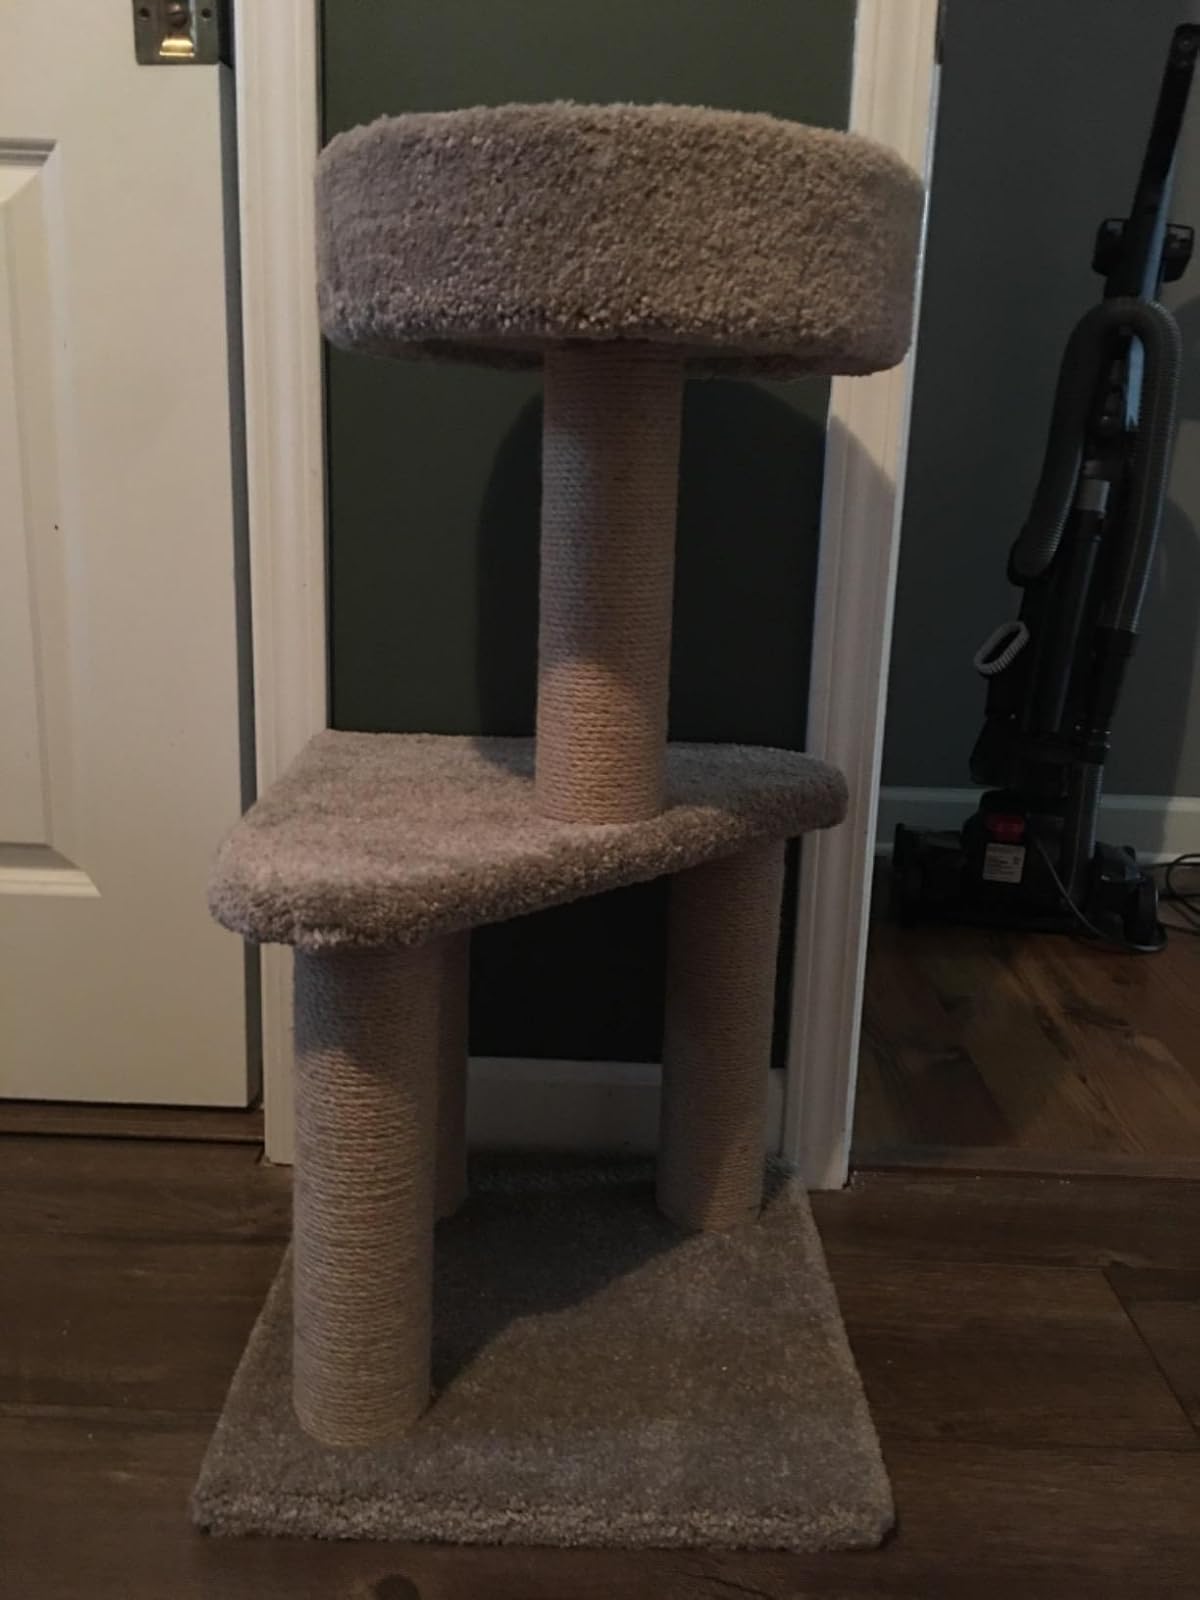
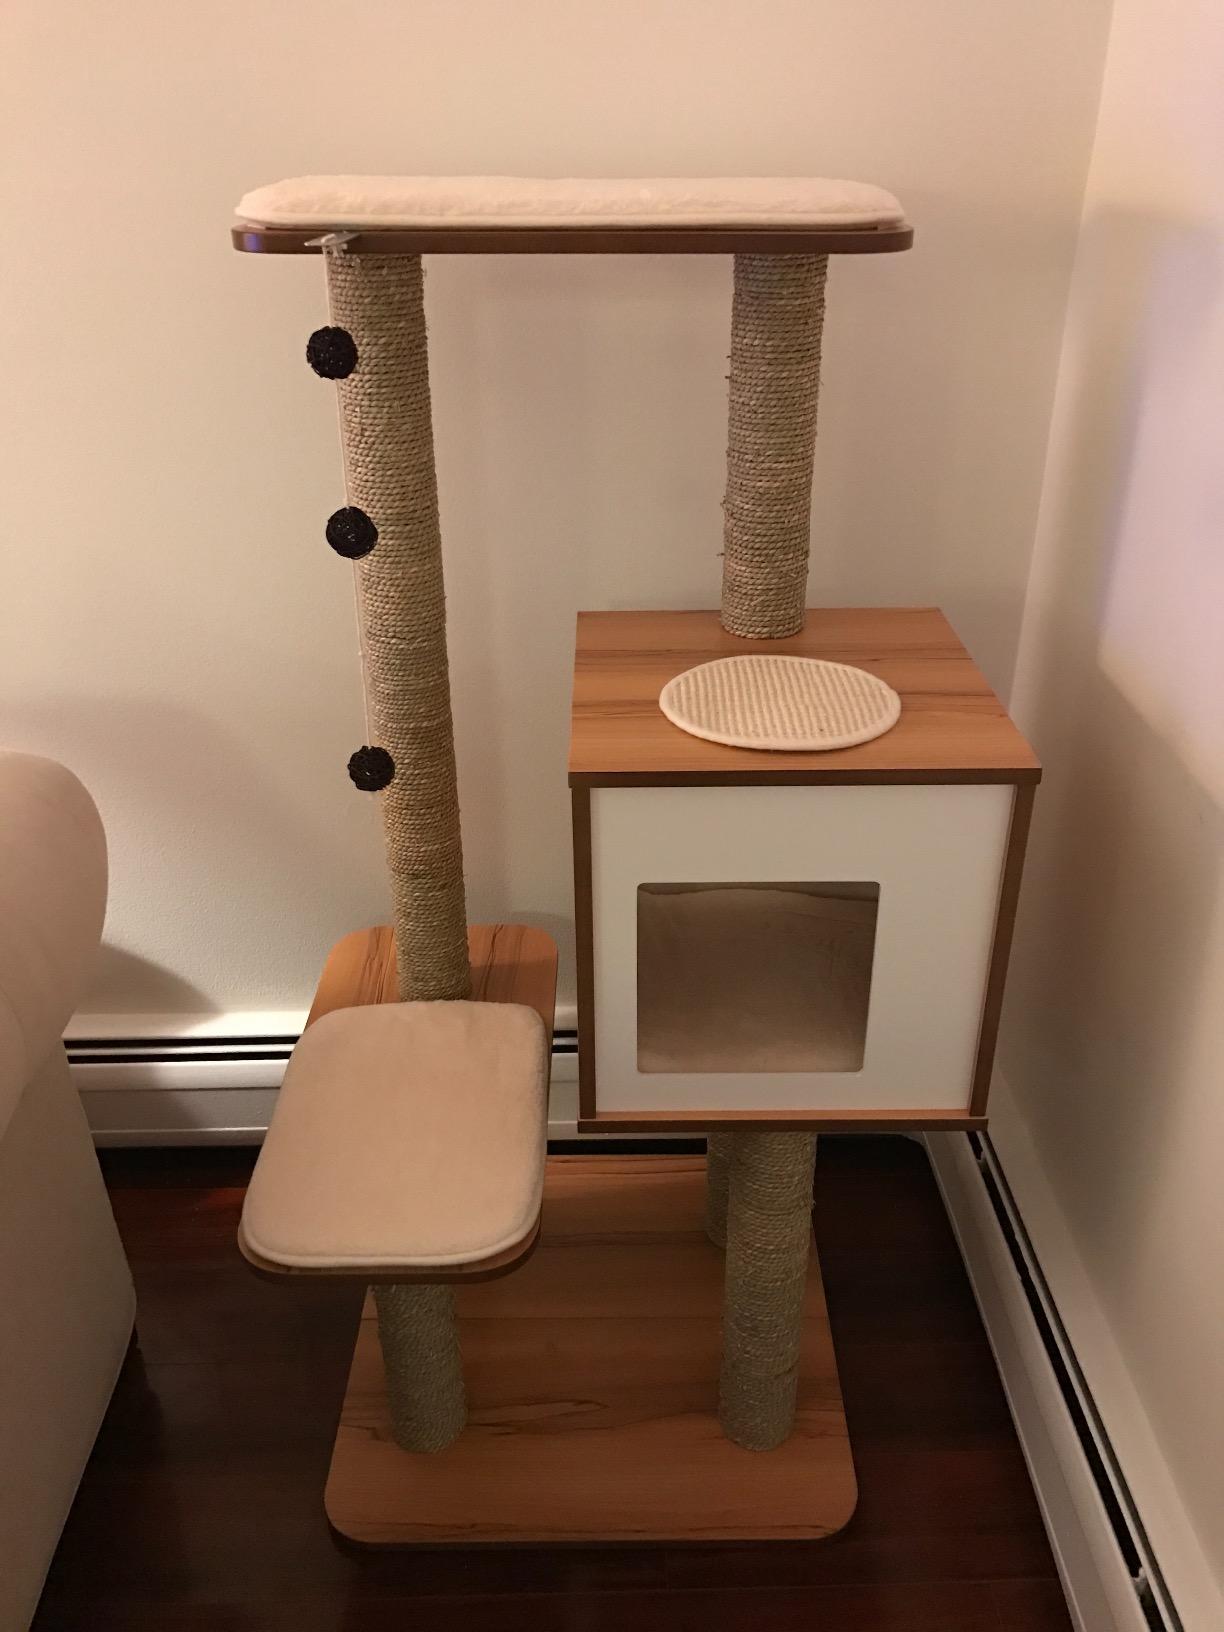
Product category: items_cat tree
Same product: no